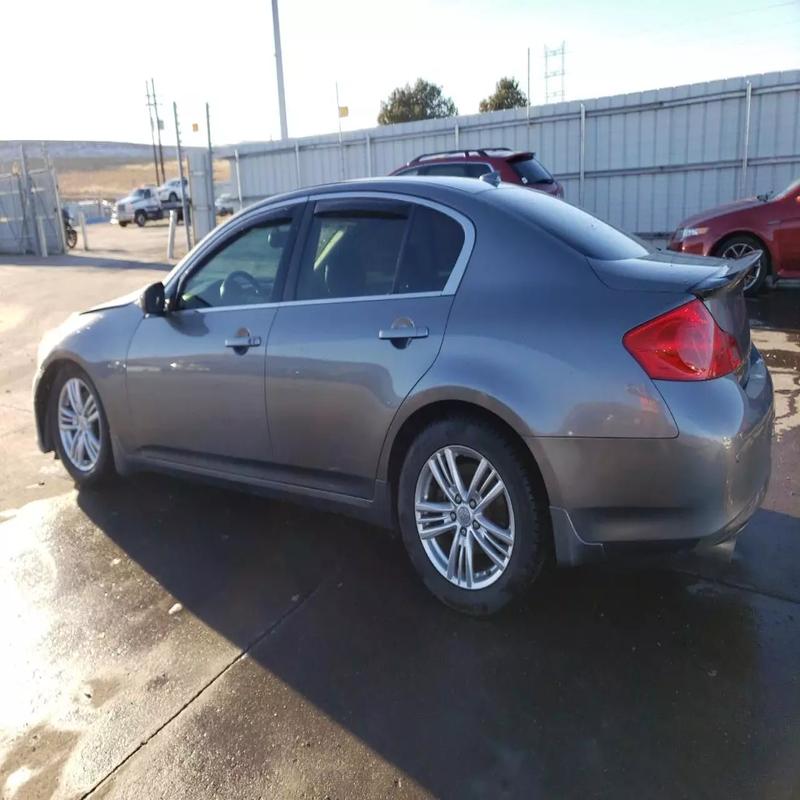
Aucun dommage détecté.
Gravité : aucun